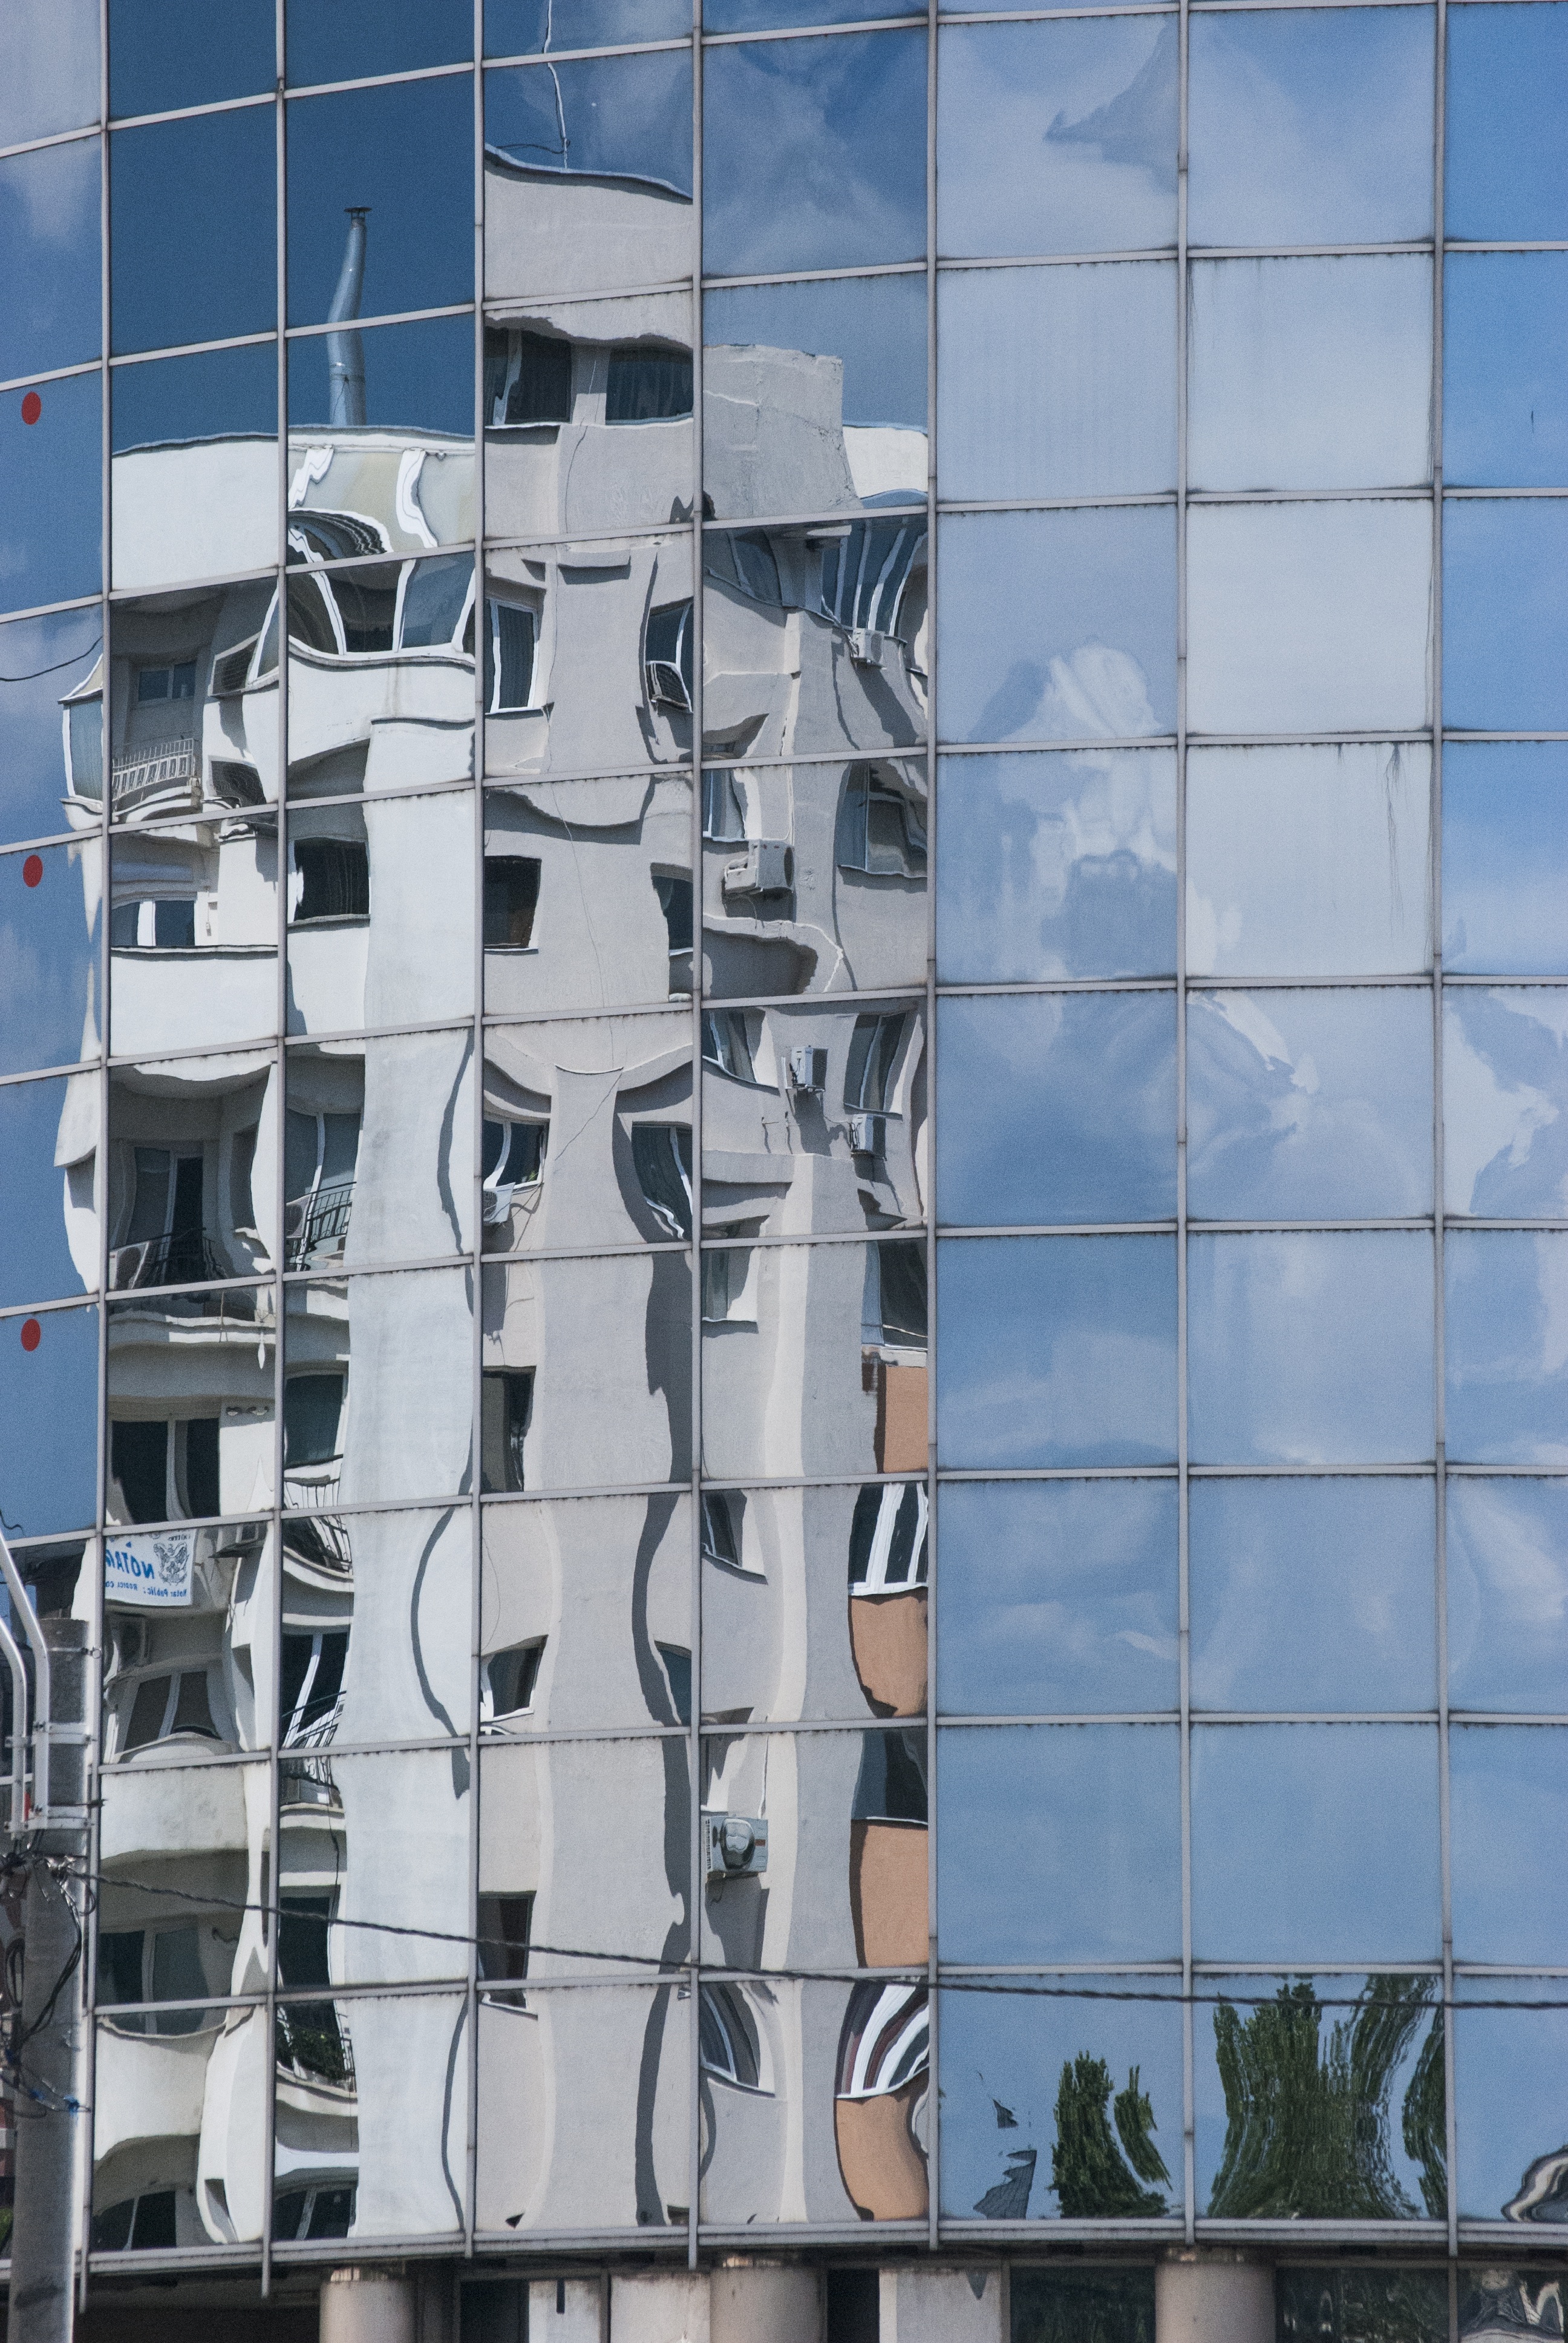
architecture, sky, window, glass, building, skyscraper, urban, wall, reflection, mast, facade, blue, tower block, interior design, clouds, windows, mirror, condominium, window covering